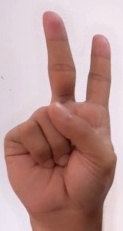
ASL sign: 2